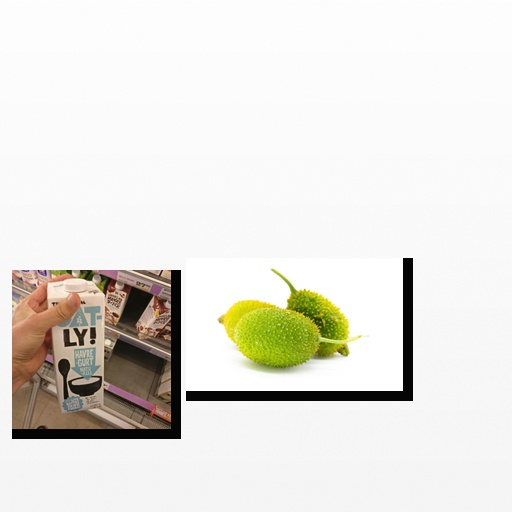
Food items: oat_yogurt, spiny_gourd